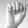
ASL letter: A